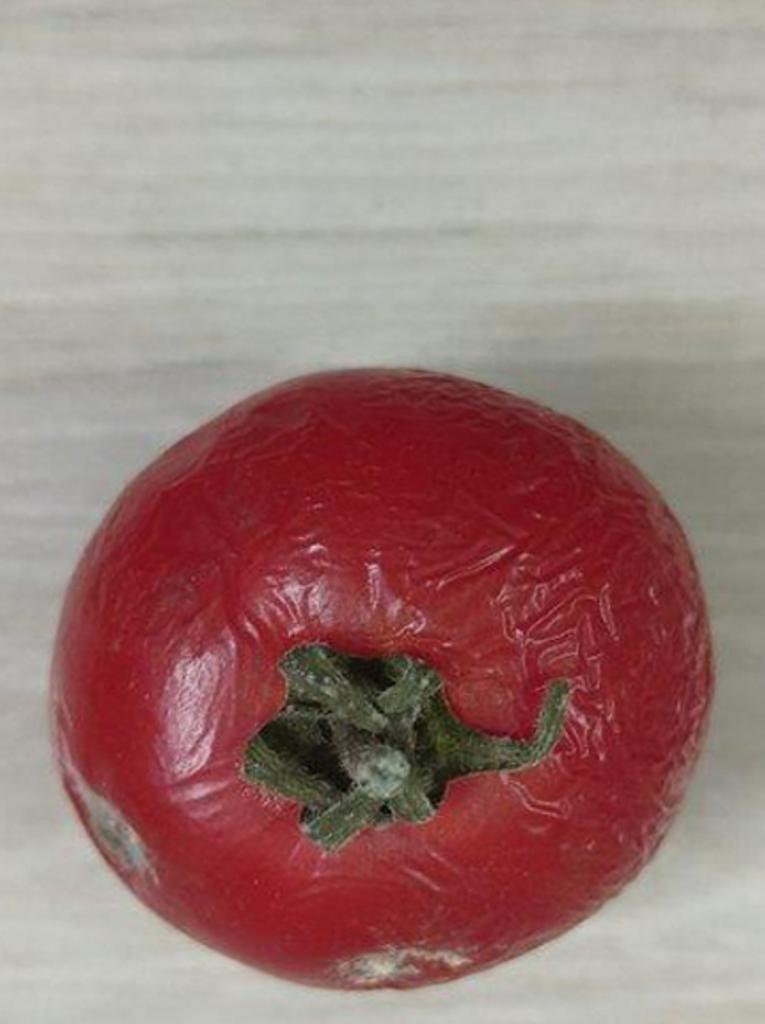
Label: Rotten